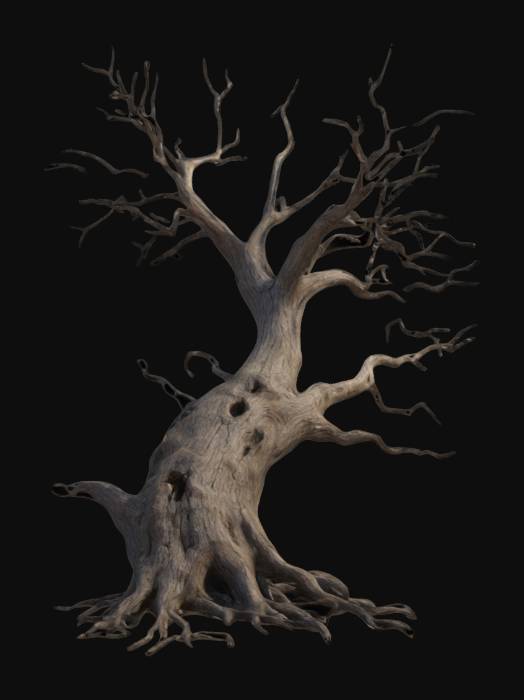
미적 점수 (1~10점): 7